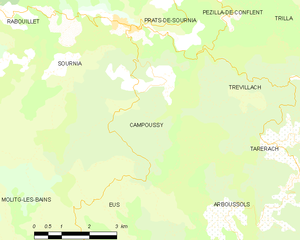
Carte des communes françaises
Campoussy est une commune française située dans le département des Pyrénées-Orientales, en région Occitanie.